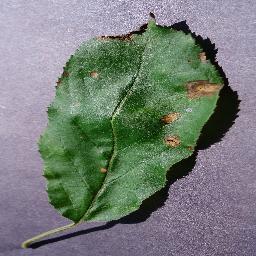
Label: Apple___Black_rot